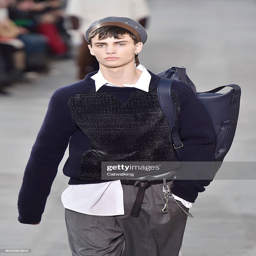
a model walks the runway at the autumn winter fashion show during paris menswear fashion week .